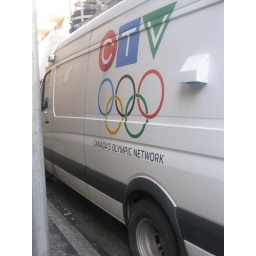
Television network truck that covered olympics parked along street in Vancouver